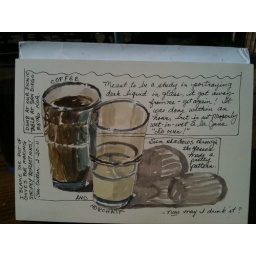
Trying for black liquid in clear glass, and got carried away as usual. Dark and light, substance and shadow.